Shenzhen Metro

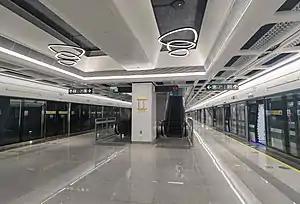
SIAT station of Line 6B

Line 6, formerly known as Guangming line, runs from Songgang in the north to Science Museum in the south, with a length of and a total of 27 stations. Construction began in August 2015 and the line opened on August 18, 2020. The line is operated by SZMC (Shenzhen Metro Group). Line 6's color is mint green.